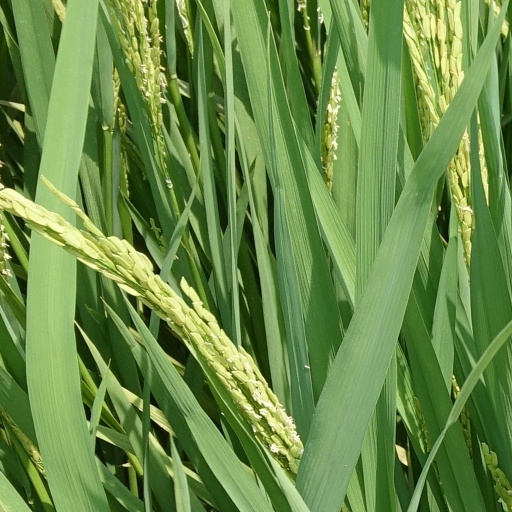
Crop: rice